Lone Pine (tree)

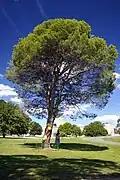
Lone Pine at the Australian War Memorial (Canberra) is an Aleppo pine "Pinus halepensis." It was planted in 1934 by the Duke of Gloucester. The seed came from a cone collected by Benjamin Smith from a Turkish trench. Aleppo pine is not native to the Gallipoli peninsula but was brought in by the Turks to reinforce their fortifications.

Benjamin Smith's cone was an Aleppo pine, "Pinus halepensis" retrieved from a Turkish trench and seeds were planted by his mother in 1928, and two seedlings were raised. One was presented to her home town of Inverell, New South Wales and the other was forwarded to Canberra where it was planted by Prince Henry, Duke of Gloucester at the Australian War Memorial (AWM) in October 1934. The AWM lone pine lost two of its large lower limbs by strong winds preceding a thunderstorm on 27 December 2008. However, tree surgeons were able to save the historic tree.